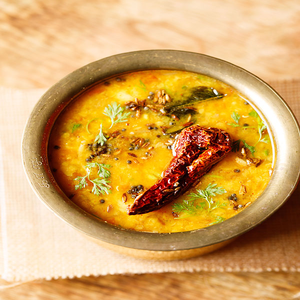
Dish: dal